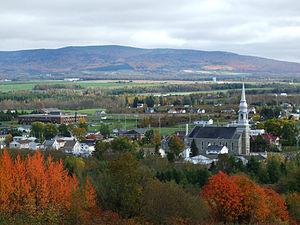
Village de Sayabec
Sayabec est une municipalité canadienne qui fait partie de la municipalité régionale de comté de La Matapédia dans l'Est du Québec. Situé dans la vallée de la Matapédia formée par les monts Chic-Chocs, au bord du lac Matapédia, ce village du Bas-Saint-Laurent a une vocation agricole et forestière. Avec une population de près de 2 000 habitants, Sayabec est la troisième municipalité la plus peuplée de La Matapédia, après Amqui et Causapscal. Grâce à l'usine de panneaux de particules Panval, la plus grosse industrie de la vallée, Sayabec est un centre économique important pour la région.